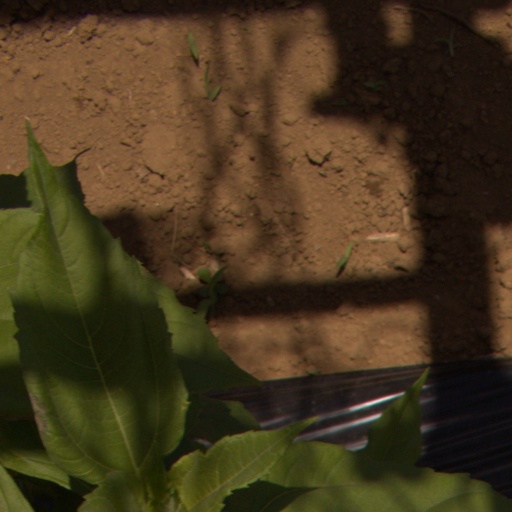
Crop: Jerusalem artichoke